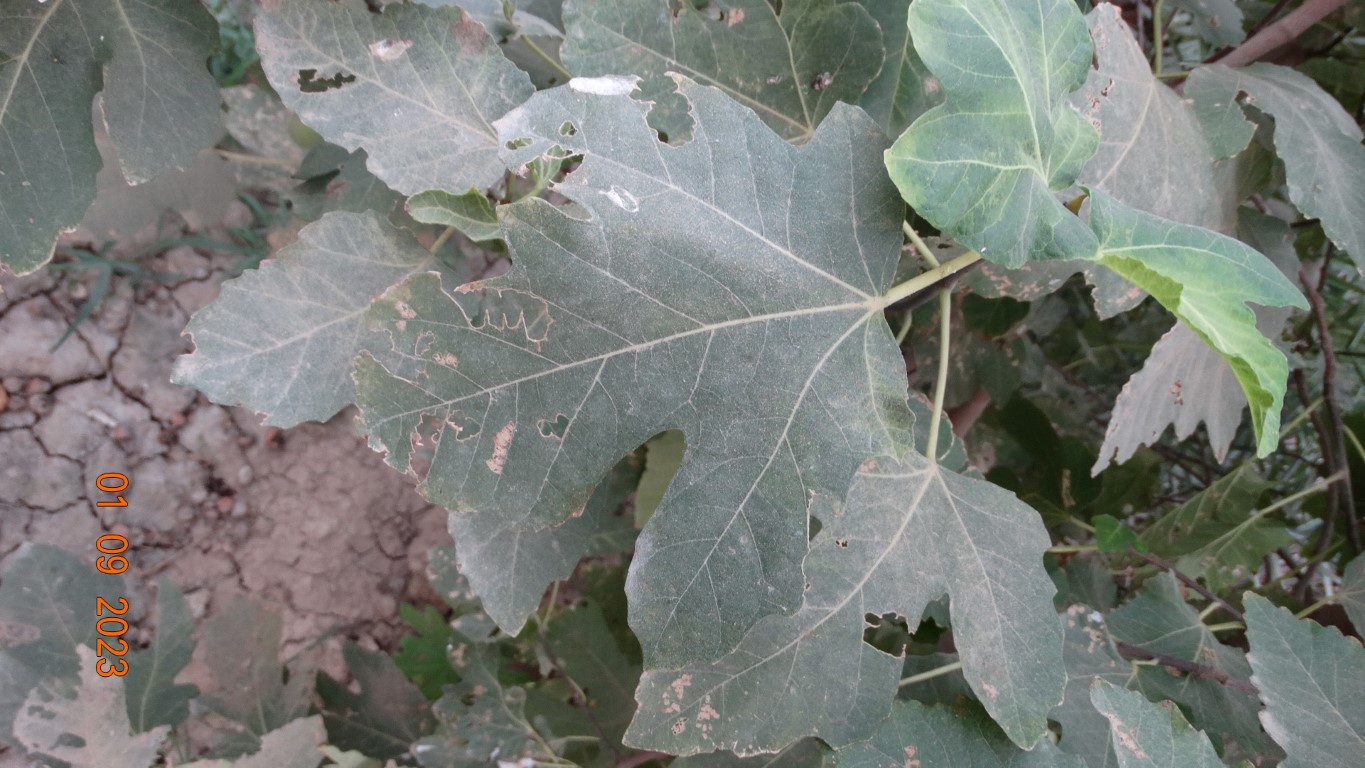
Label: infected